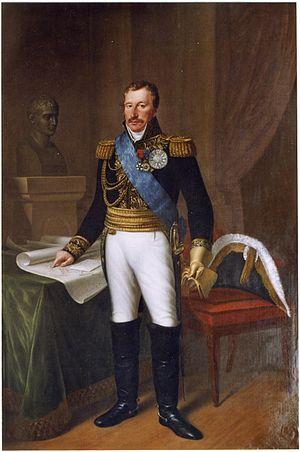
L’ordre de la Réunion est une distinction civile et militaire fondée par Napoléon en 1811.
Diderik van Hogendorp, plus connu sous le nom de Dirk van Hogendorp, né le 13 octobre 1761 à Heenvliet aux Pays-Bas, et mort le 29 octobre 1822 à Rio de Janeiro, est un militaire, diplomate néerlandais, ministre de la Guerre du royaume de Hollande et général néerlandais au service du Premier Empire.